Milla Davenport

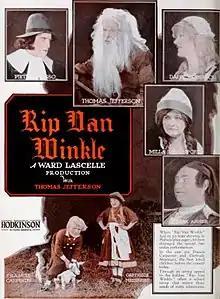
Advertisement for "Rip Van Winkle" (1921) including an image of Davenport in her role

Davenport died in Los Angeles, California in 1936, aged 65. She was buried in the Hollywood Forever Cemetery.